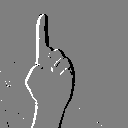
ASL letter: z